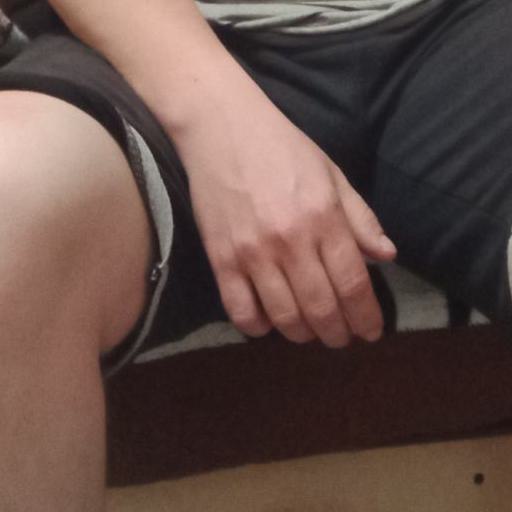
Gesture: no_gesture